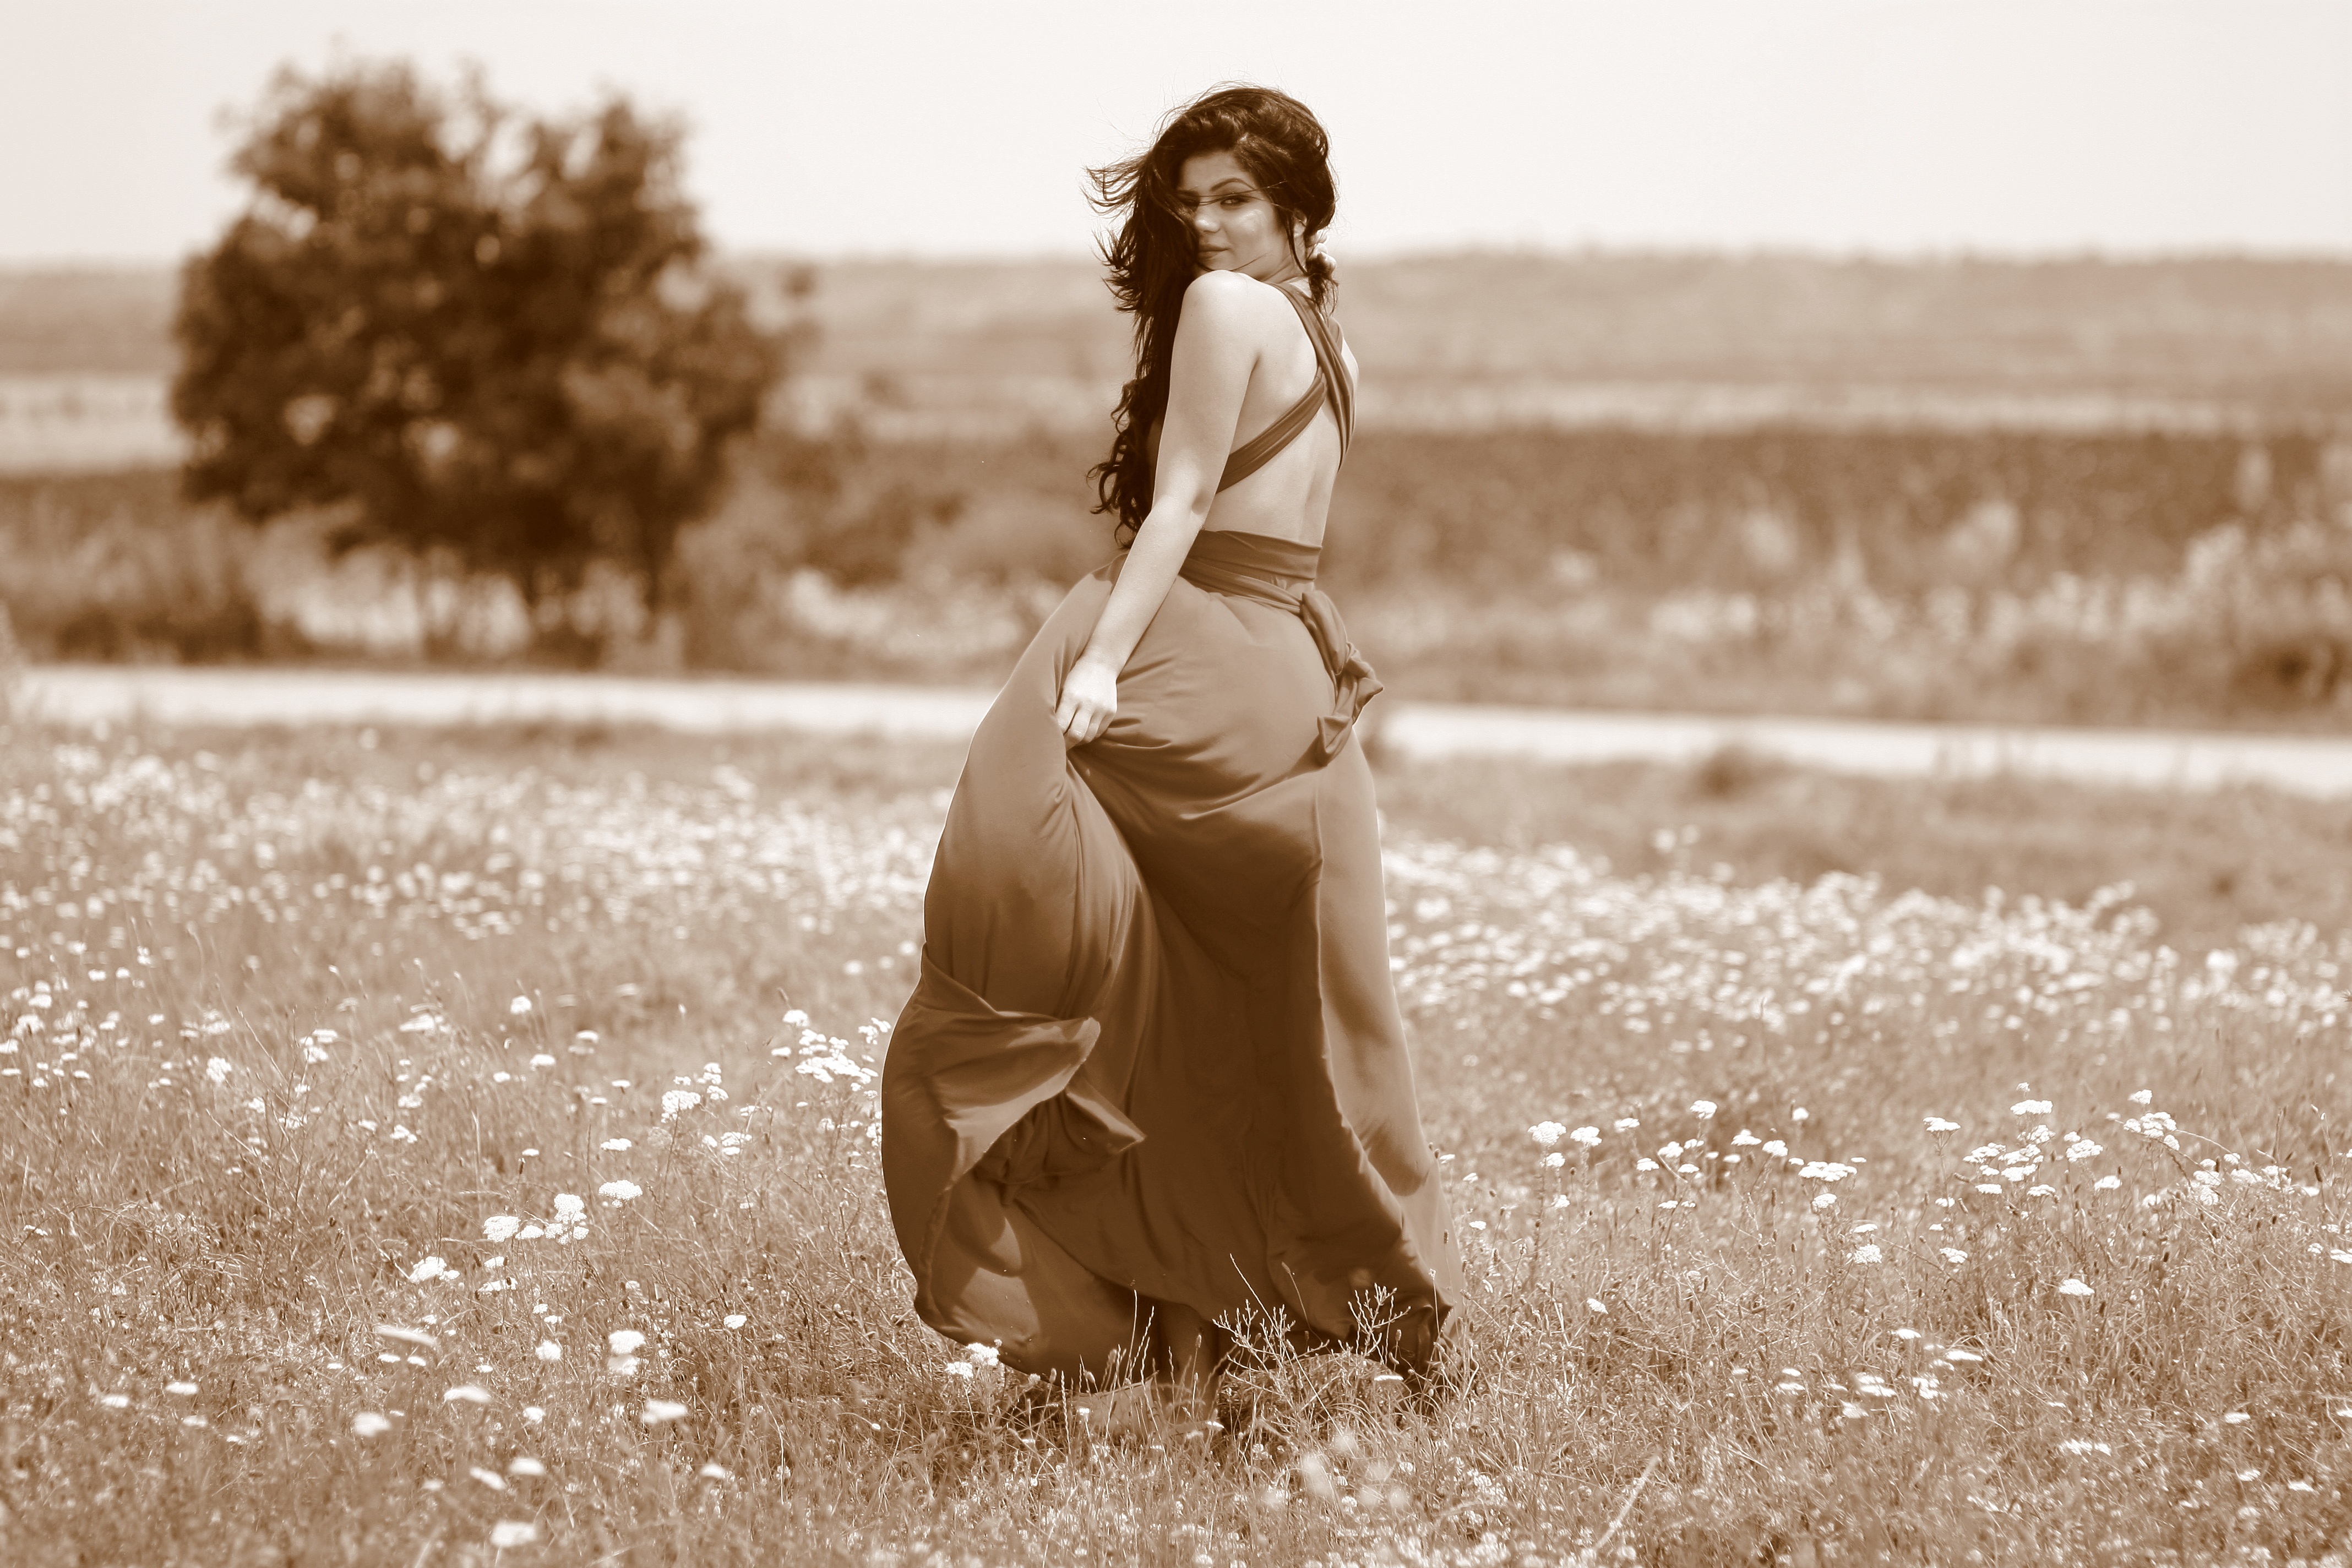
person, girl, woman, white, photography, wind, romance, child, bride, plain, ceremony, dress, photograph, beauty, emotion, sensuality